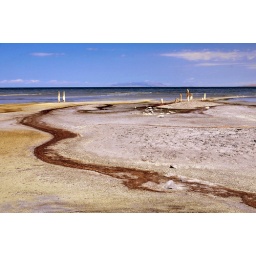
gsl near black rock sandy area